Frederick Townsend Ward

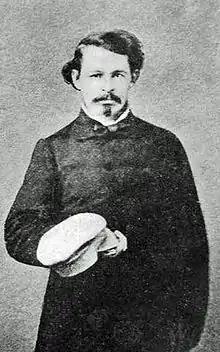
Ward in 1861

Frederick Townsend Ward (November 29, 1831September 22, 1862) was an American sailor and mercenary known for his military service in Imperial China during the Taiping Rebellion. He commanded the Ever Victorious Army, a joint Sino-foreign force, against the Taiping rebels. He remained in command of the Ever Victorious Army until his death in battle in 1862, after which leadership was taken over by Henry Andres Burgevine.